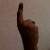
The image shows a hand gesture representing the number 1 in Indian Sign Language.